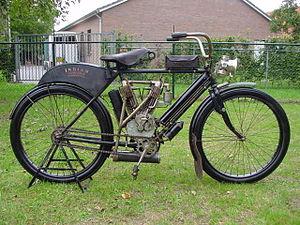
Oscar Hedström est un industriel américain, d'origine suédoise, co-fondateur du constructeur de moto américaine de légende Indian en 1901.